Herbert Smith (trade unionist)

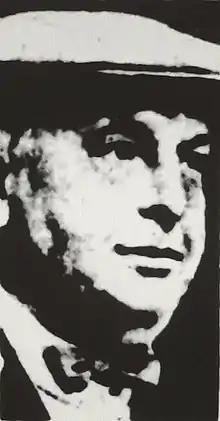
Herbert Smith, 1933

Herbert Smith (17 July 1862 – 16 June 1938) was a British trade unionist and miner.